Anthony E. Pratt

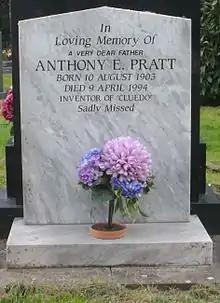
Anthony Pratt's grave at Bromsgrove cemetery, Worcestershire

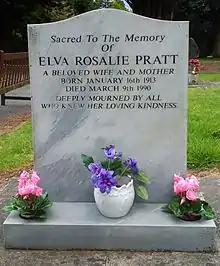
Elva Pratt's grave at Bromsgrove cemetery, Worcestershire

After the end of the Second World War, Pratt entered the British Civil Service working for the Ministry of Labour to help demobbed servicemen and women to return to peacetime work.